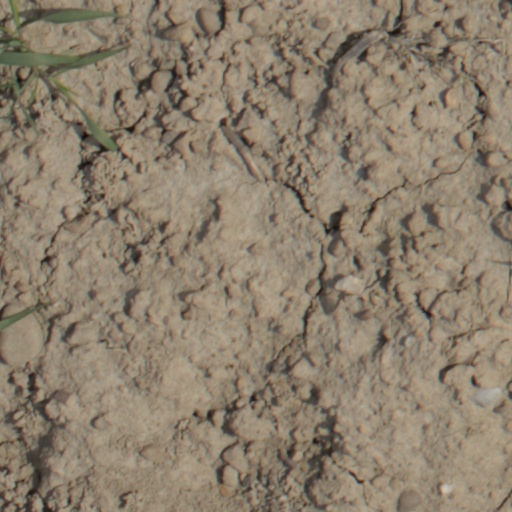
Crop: wheat